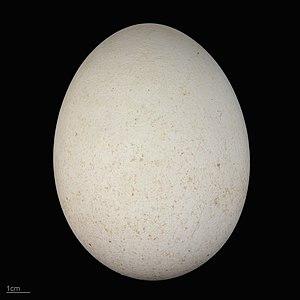
Le Vautour fauve, ou anciennement le griffon, est une espèce d'oiseaux nécrophage de la famille des Accipitridae.